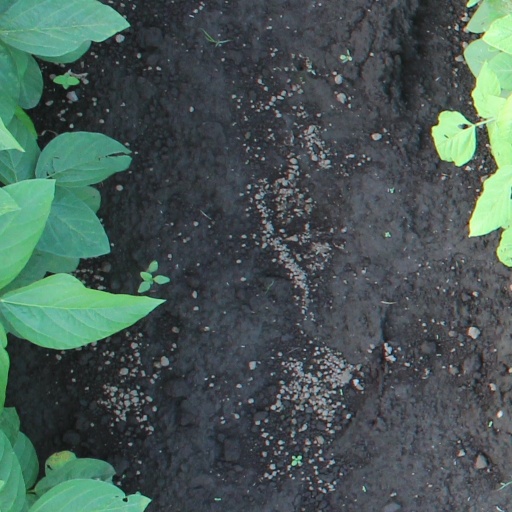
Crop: soybean